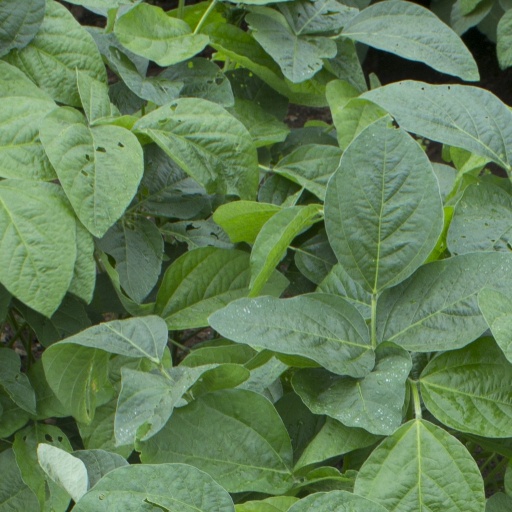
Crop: soybean